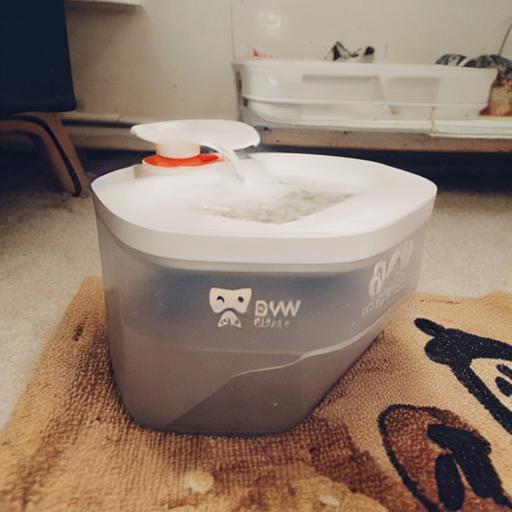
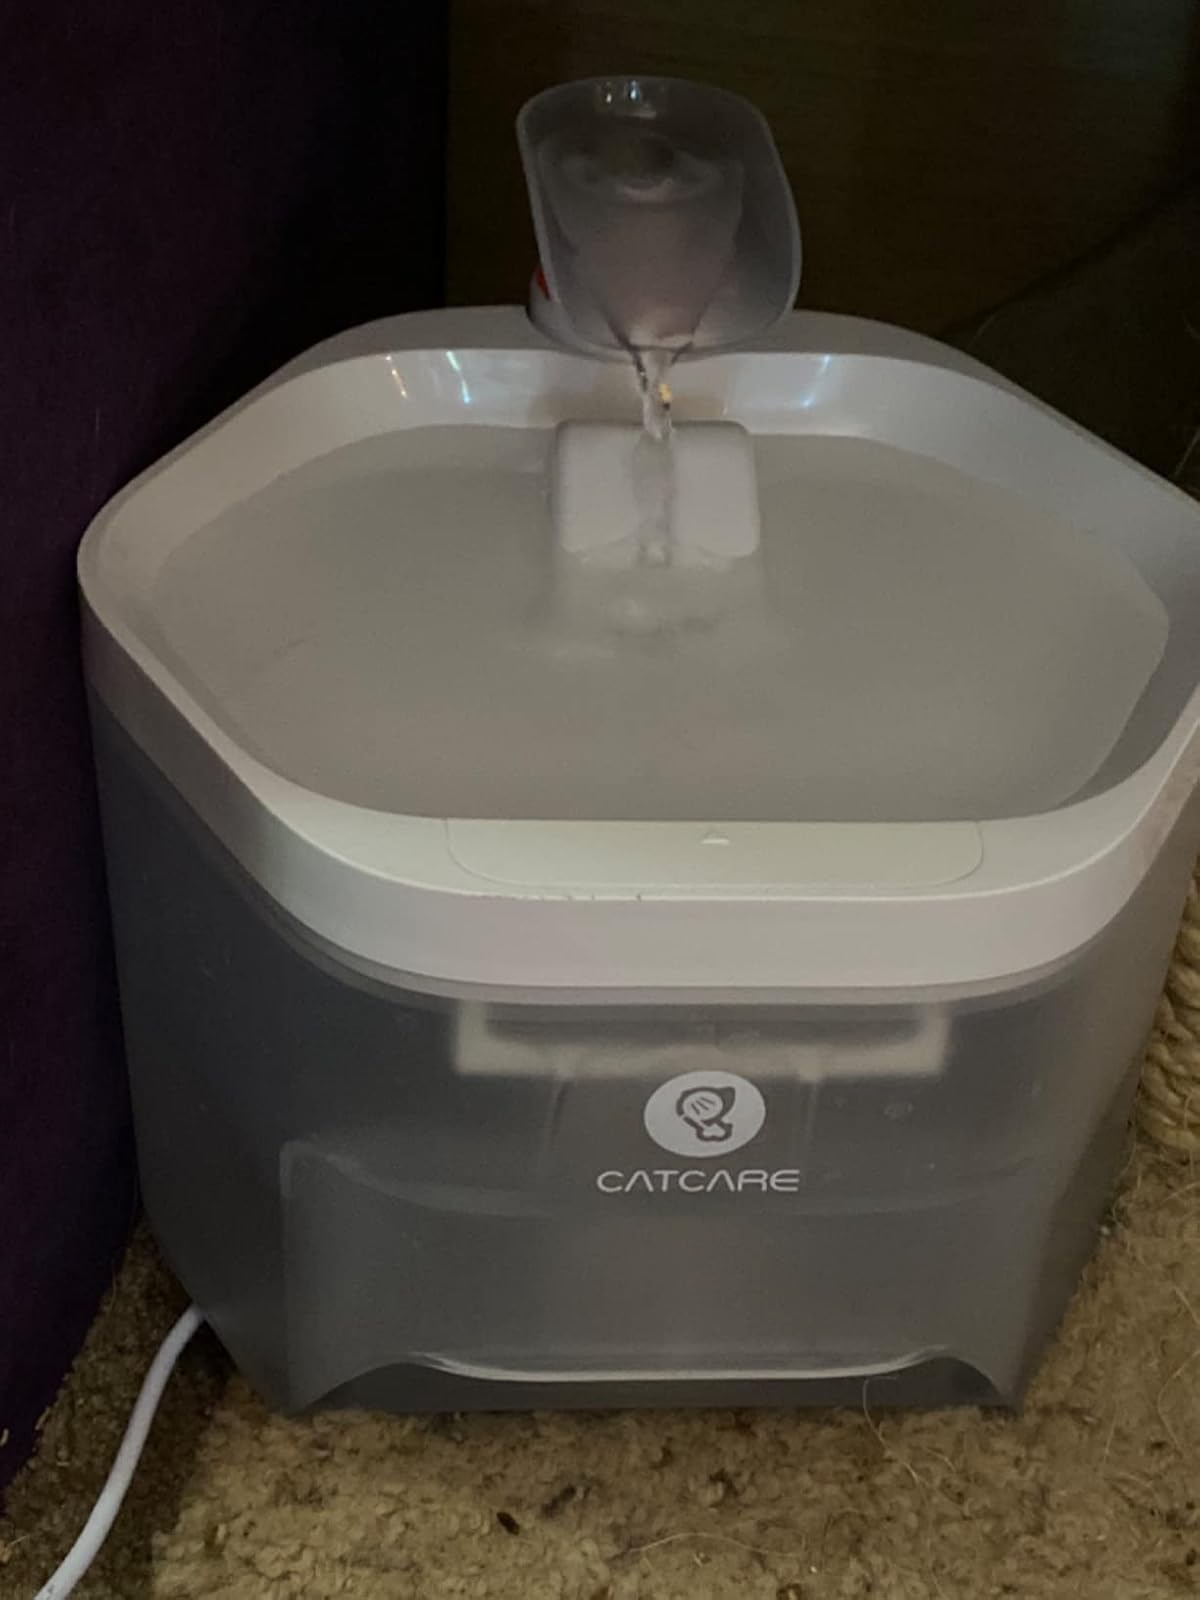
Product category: items_bowl
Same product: no